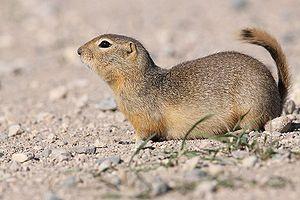
Urocitellus est un genre de rongeurs de la famille des Sciuridés et de la sous-famille des Xerinae.
Le Spermophile de Richardson, appelé aussi Écureuil terrestre de Richardson est une espèce de rongeurs de la famille des Sciuridés vivant en Amérique du Nord.Il creuse de large tunnel complique dans la terre.